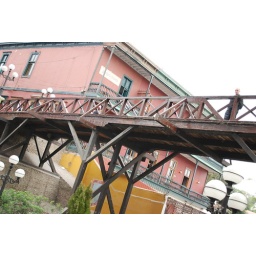
A pedestrian bridge from the 1800s over the walkway down to the ocean